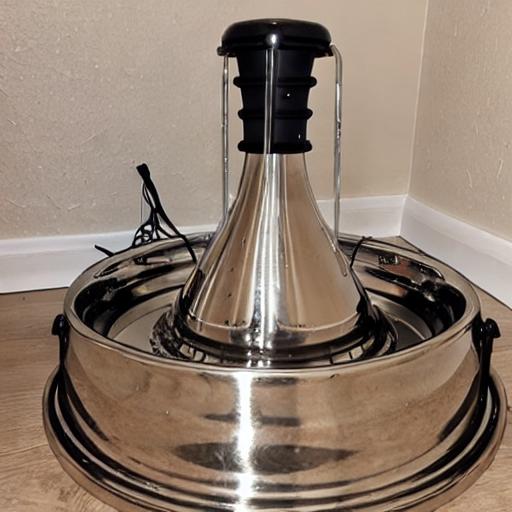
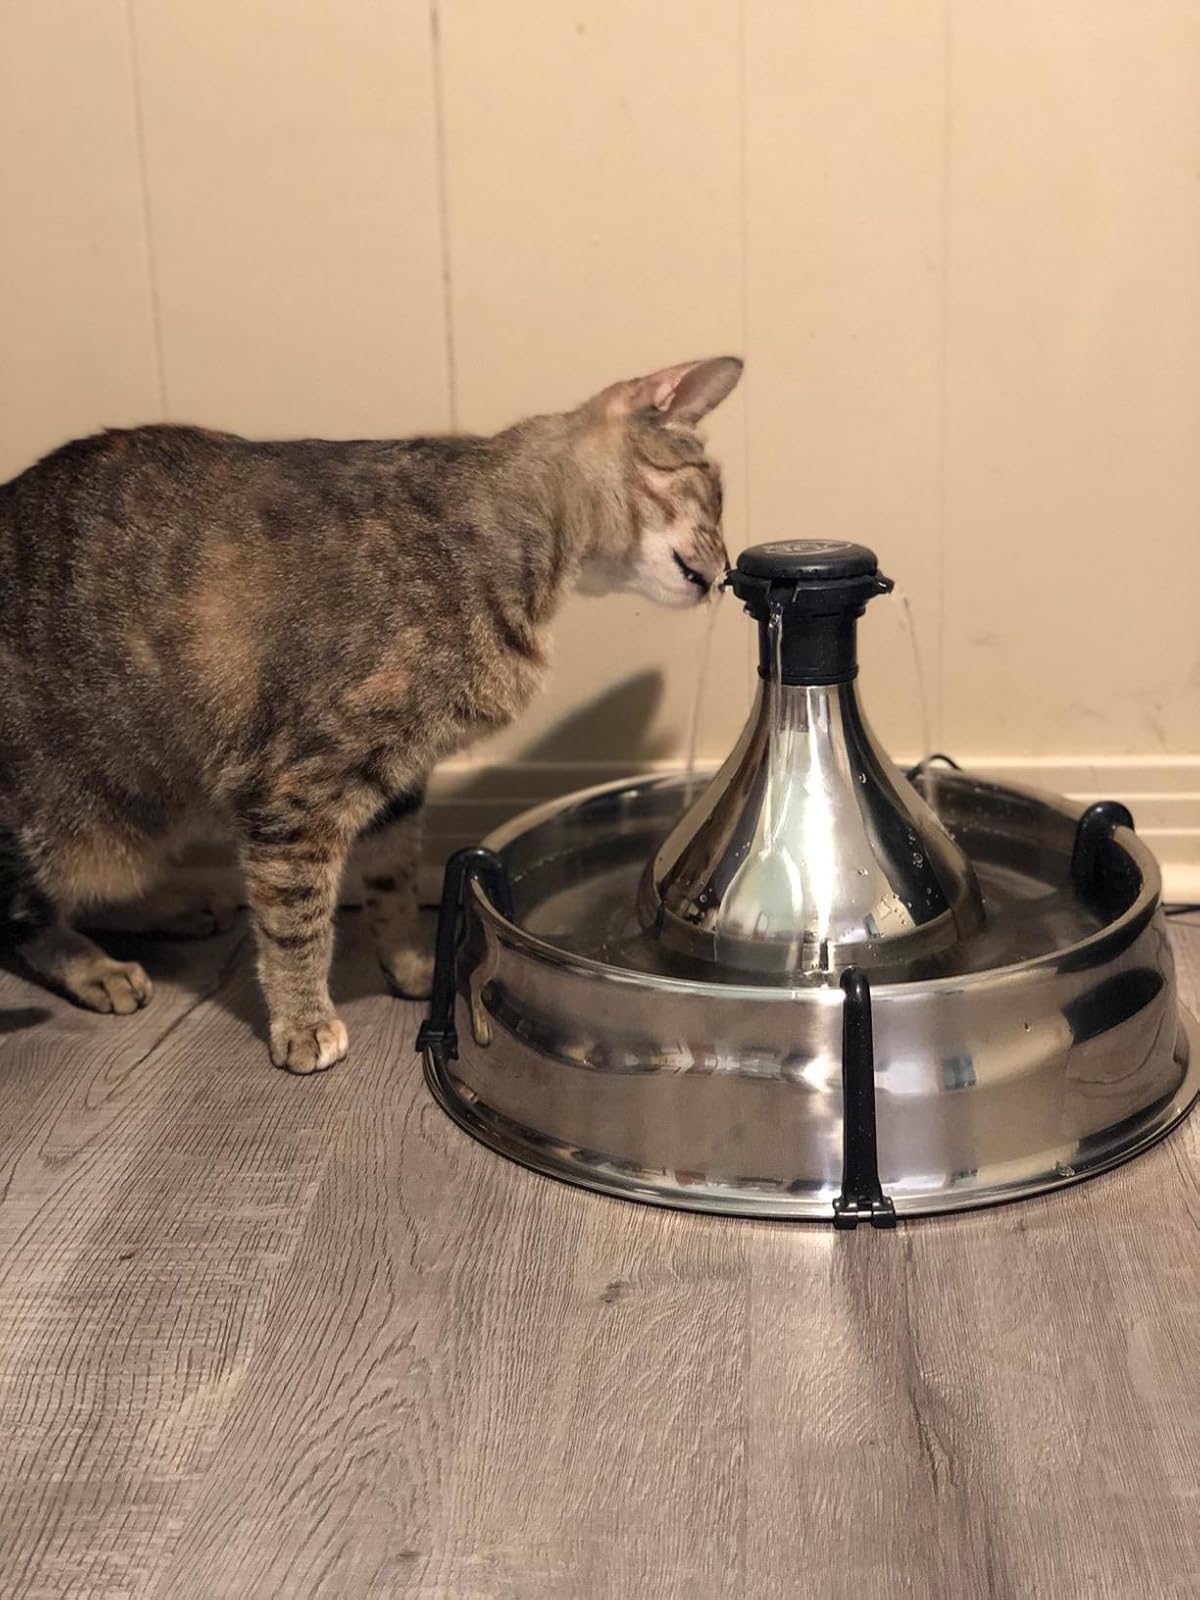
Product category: items_bowl
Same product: no